Millhouses

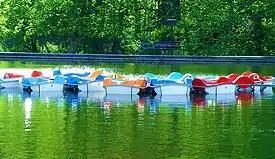
Millhouses Park Boating Lake

Between Abbeydale Road South and the River Sheaf lies a mile-long public park, with a mixture of green spaces, planted areas and leisure facilities. These include tennis courts, a boating lake and a cafe serving gourmet food.